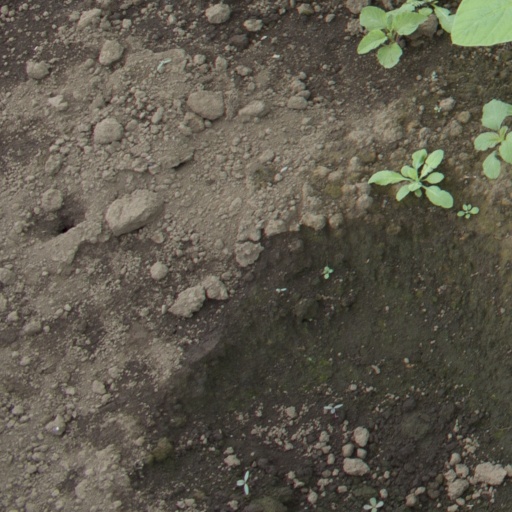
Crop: soybean